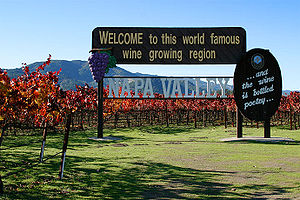
Napa Valley
Napa Valley er USA's mest kendte vindistrikt og ligger nord for San Francisco i Californien. Vinproduktionen begyndte i området omkring midten af 1800-tallet, og omkring århundredeskiftet var der mere end 100 vingårde. Det gik dog ned ad bakke for vinproduktionen i området i første halvdel af 1900-tallet blandt andet på grund af alkoholforbudet i USA fra 1920 til 1933. I 1965 blev den første nye større vingård åbnet i området siden alkoholforbudet. Området fik øget prestige, efter at områdets vine slog flere kendte franske vine ved en vinsmagningskonkurrence i Paris i 1976.